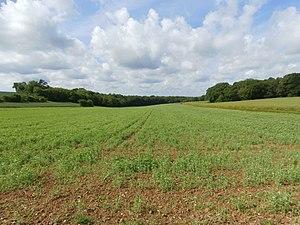
Vue aval de la fosse du bailly, en amont de la vallée Tortue, commune de Saint-Aubin-sous-Erquery (60).
Saint-Aubin-sous-Erquery est une commune française située dans le département de l'Oise, en région Hauts-de-France. Ses habitants sont appelés les Saint-Aubinois et les Saint-Aubinoises.